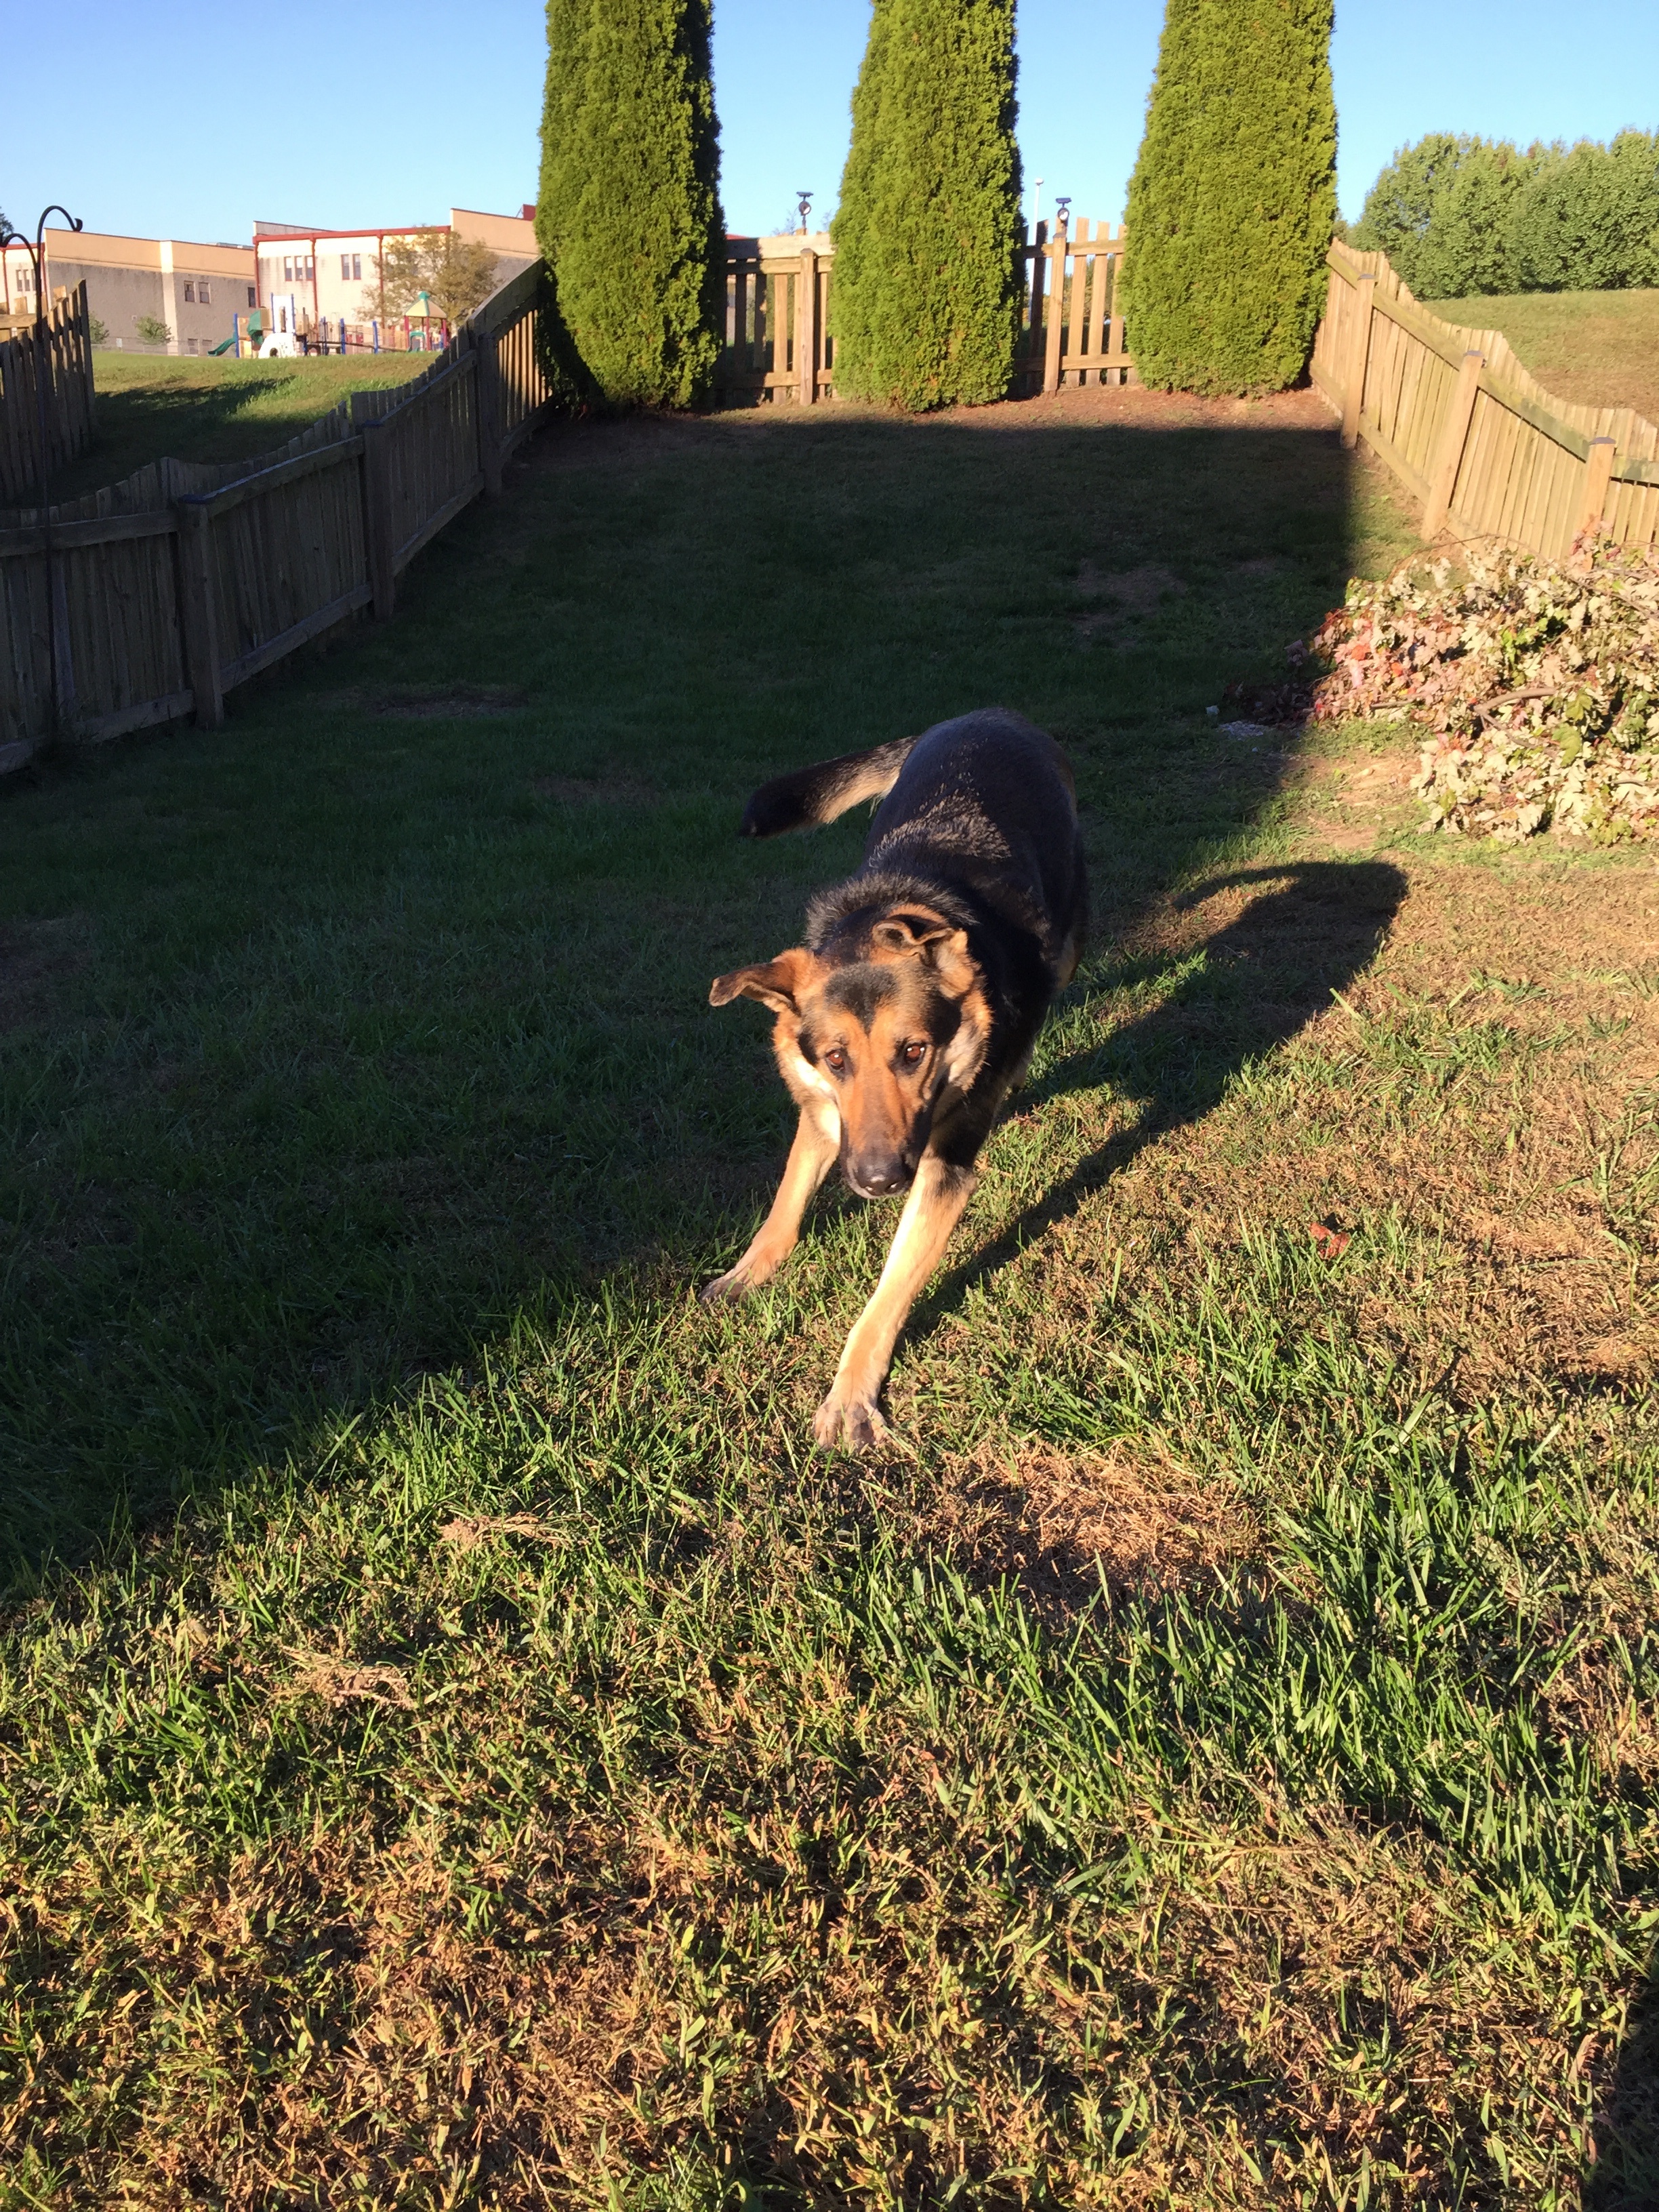
tree, grass, lawn, dog, mammal, dog like mammal